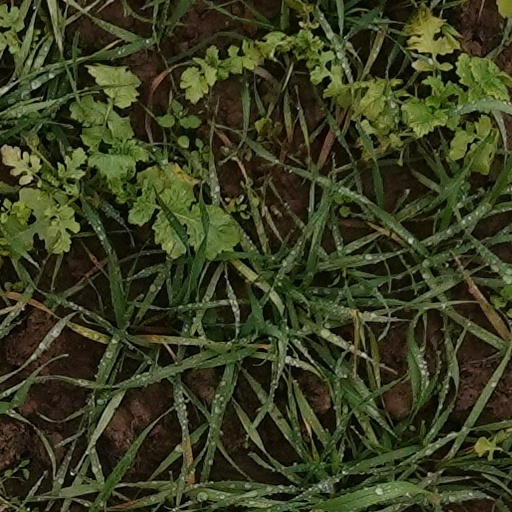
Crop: wheat